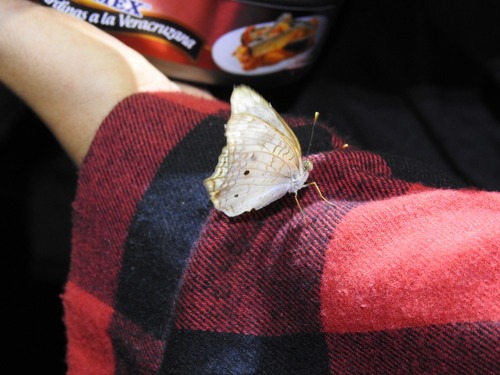
Scientific name: Anartia jatrophae
Common name: White peacock
Family: Nymphalidae
Order: Lepidoptera
Pollinator type: Primary pollinator
Habitat: Gardens, parks, and open areas
Geographic range: Southern United States to Argentina
Conservation status: Least Concern